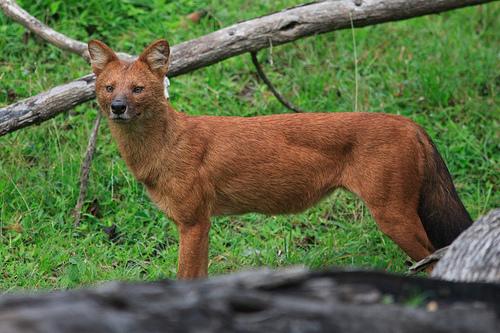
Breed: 209-n000043-dhole